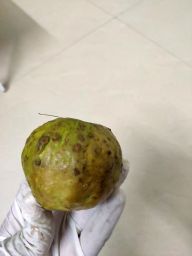
Fruit: Guava
Quality: Bad